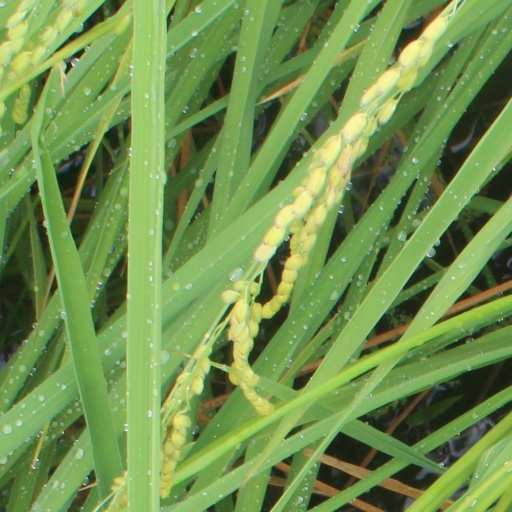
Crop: rice